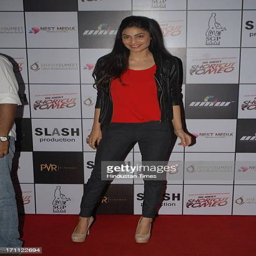
actor during a premiere of crime fiction film